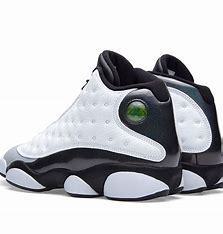
Brand: Jordan
Model: 13 Retro